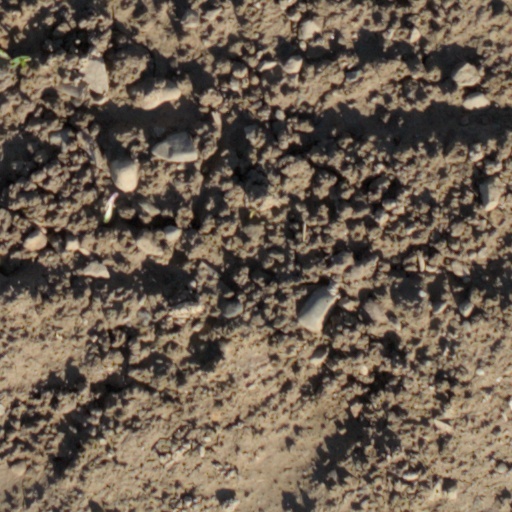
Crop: wheat